Flydubai Flight 981

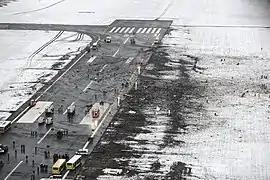
Crash site of Flight 981

Flydubai Flight 981 (FZ981/FDB981) was a scheduled international passenger flight from Dubai, United Arab Emirates, to Rostov-on-Don, Russia. On 19 March 2016, the Boeing 737-800 aircraft operating the flight crashed during a go-around, killing all 62 passengers and crew on board.